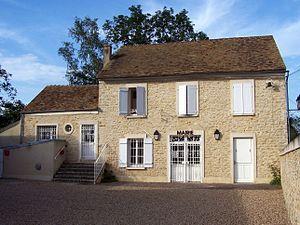
Mairie de Flexanville (Yvelines, France)
Goupillières est une commune française située dans le département des Yvelines, en région Île-de-France.